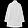
Label: Coat